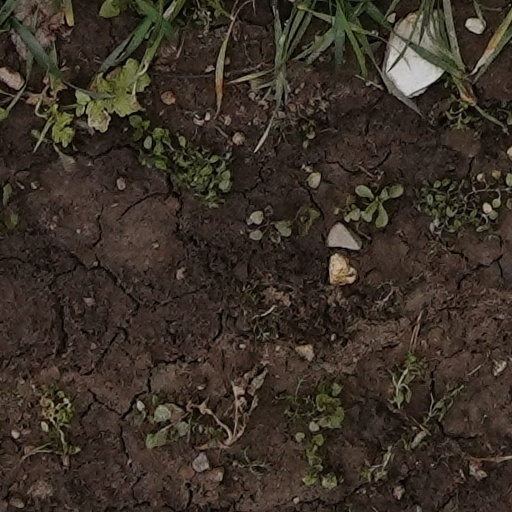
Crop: wheat